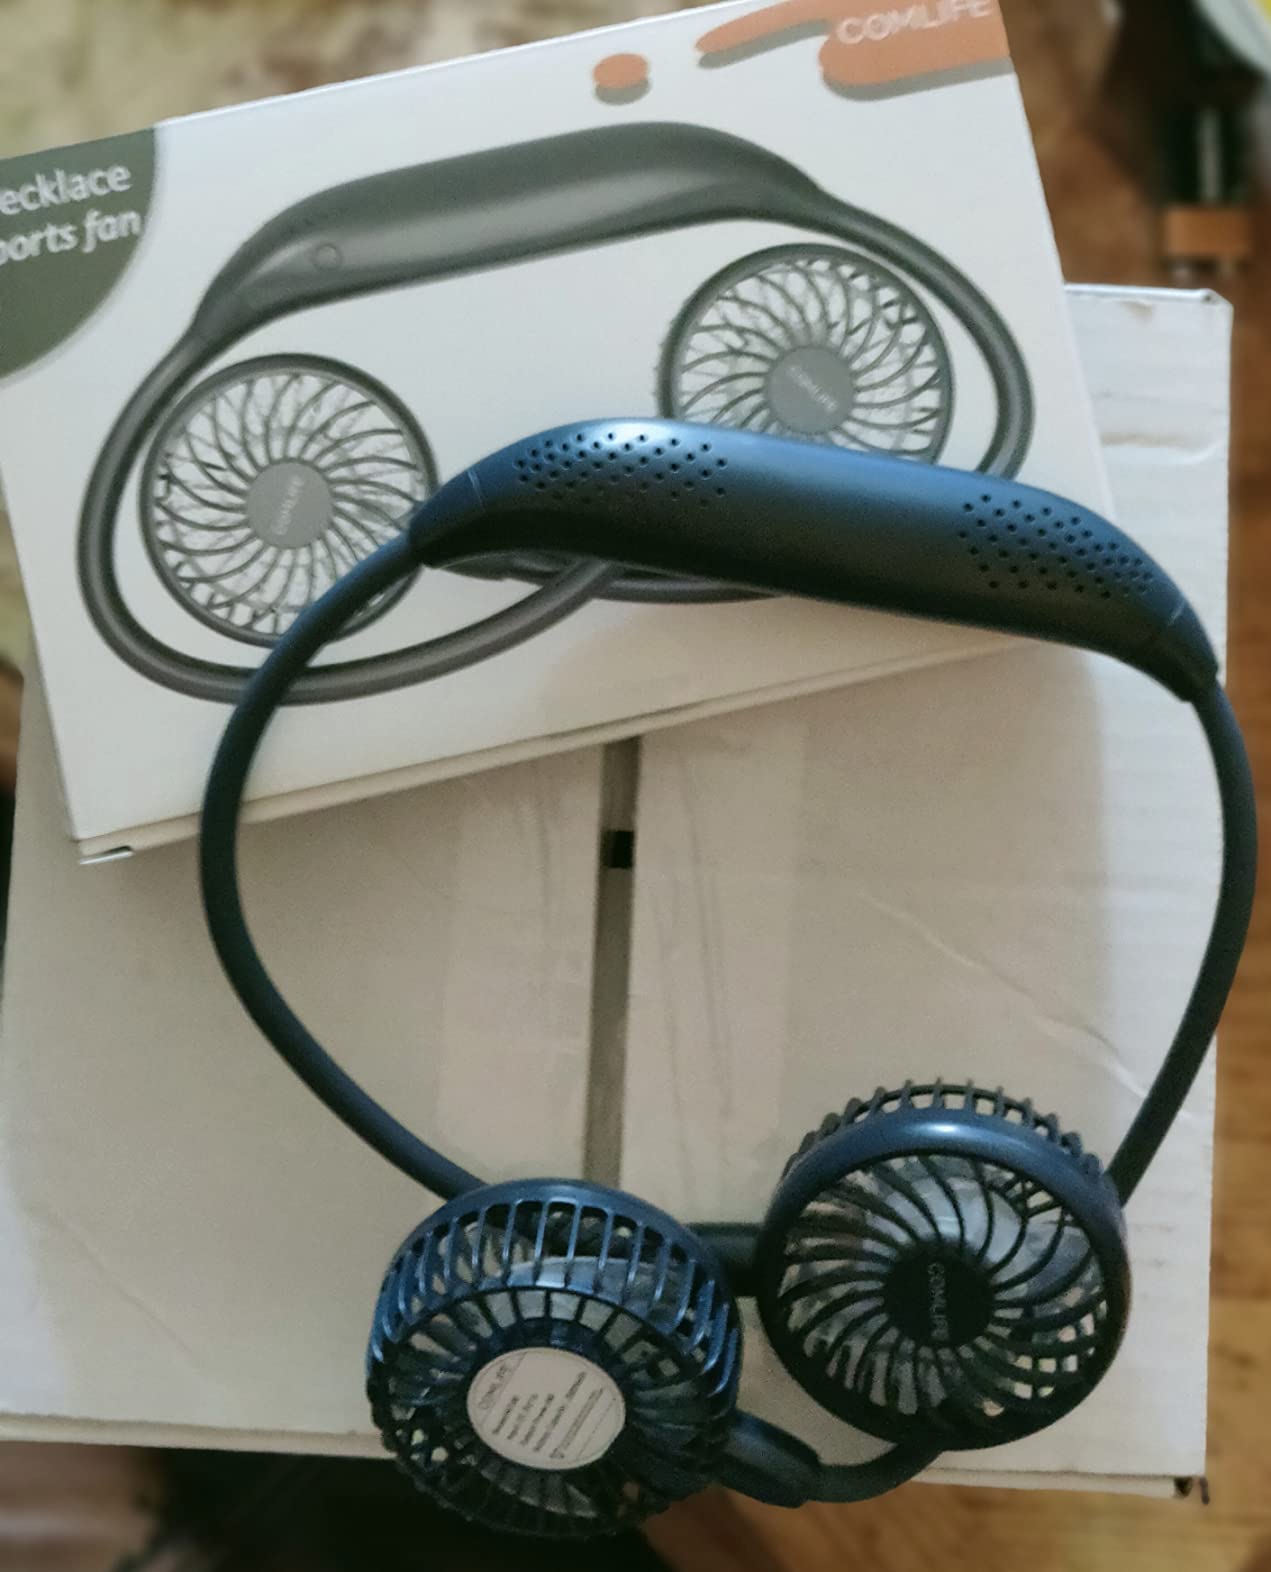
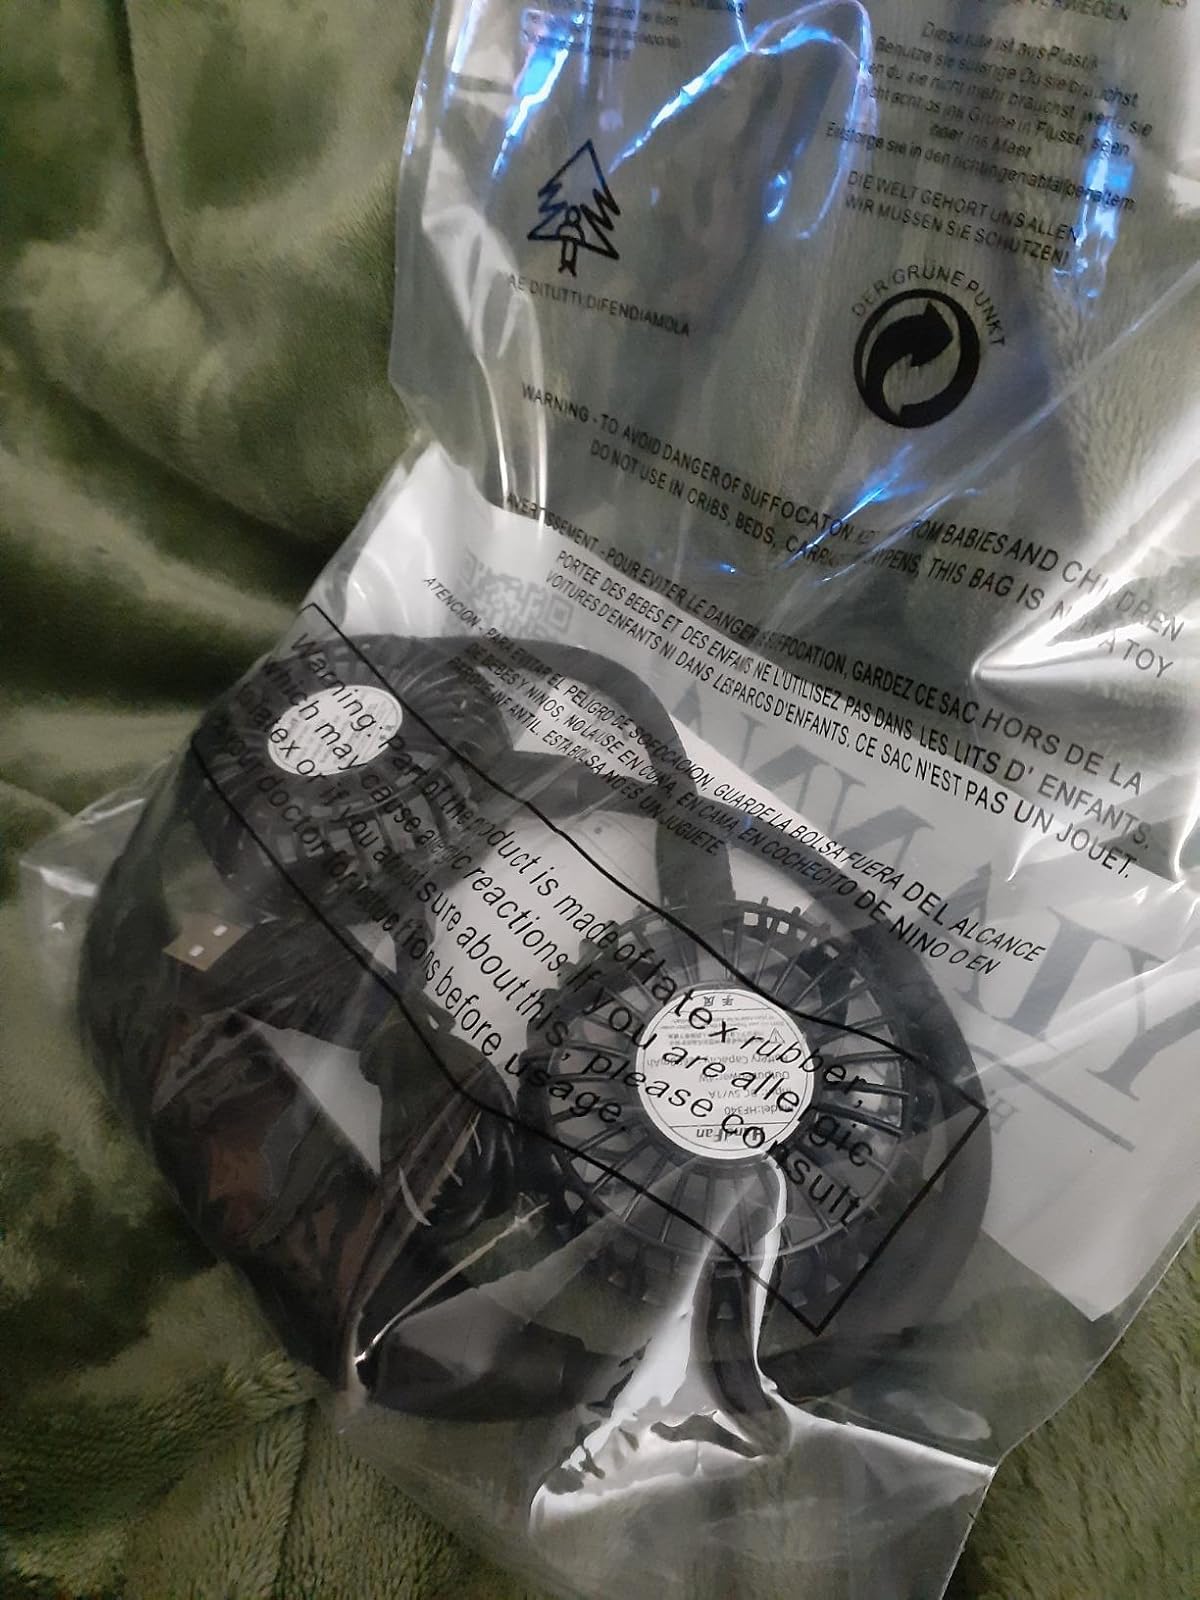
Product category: fan
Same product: no